Robert A. Good

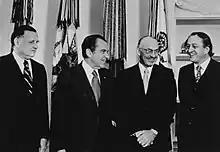
Dr. Robert A. Good (right) at the White House in 1973 with (left to right) Benno Schmidt, President Richard Nixon, and Dr. R. L. Clark (M.D. Anderson Cancer Center). The occasion was the Conquest of Cancer Program, part of the War on Cancer.

Robert Alan Good NAM, NAS, AAAS (May 21, 1922 – June 13, 2003) was an American physician who performed the first successful human bone marrow transplant between persons who were not identical twins. He is regarded as a founder of modern immunology.